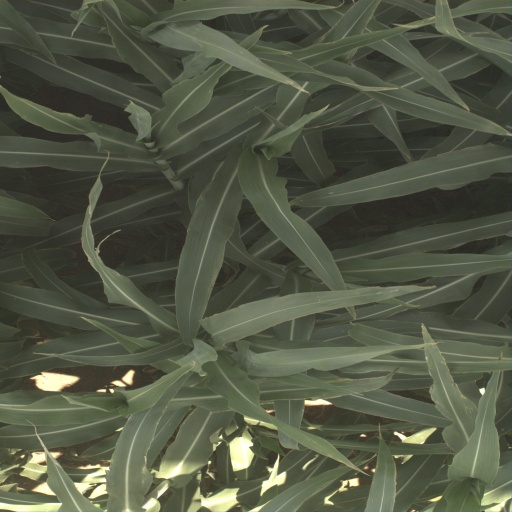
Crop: sorghum